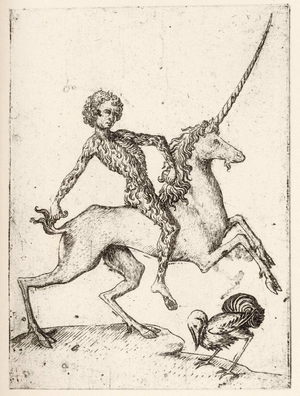
Le Maître E. S. est un graveur, orfèvre et dessinateur allemand anonyme du gothique tardif, né vers 1420 et mort vers 1468, actif dans la région du Rhin supérieur.